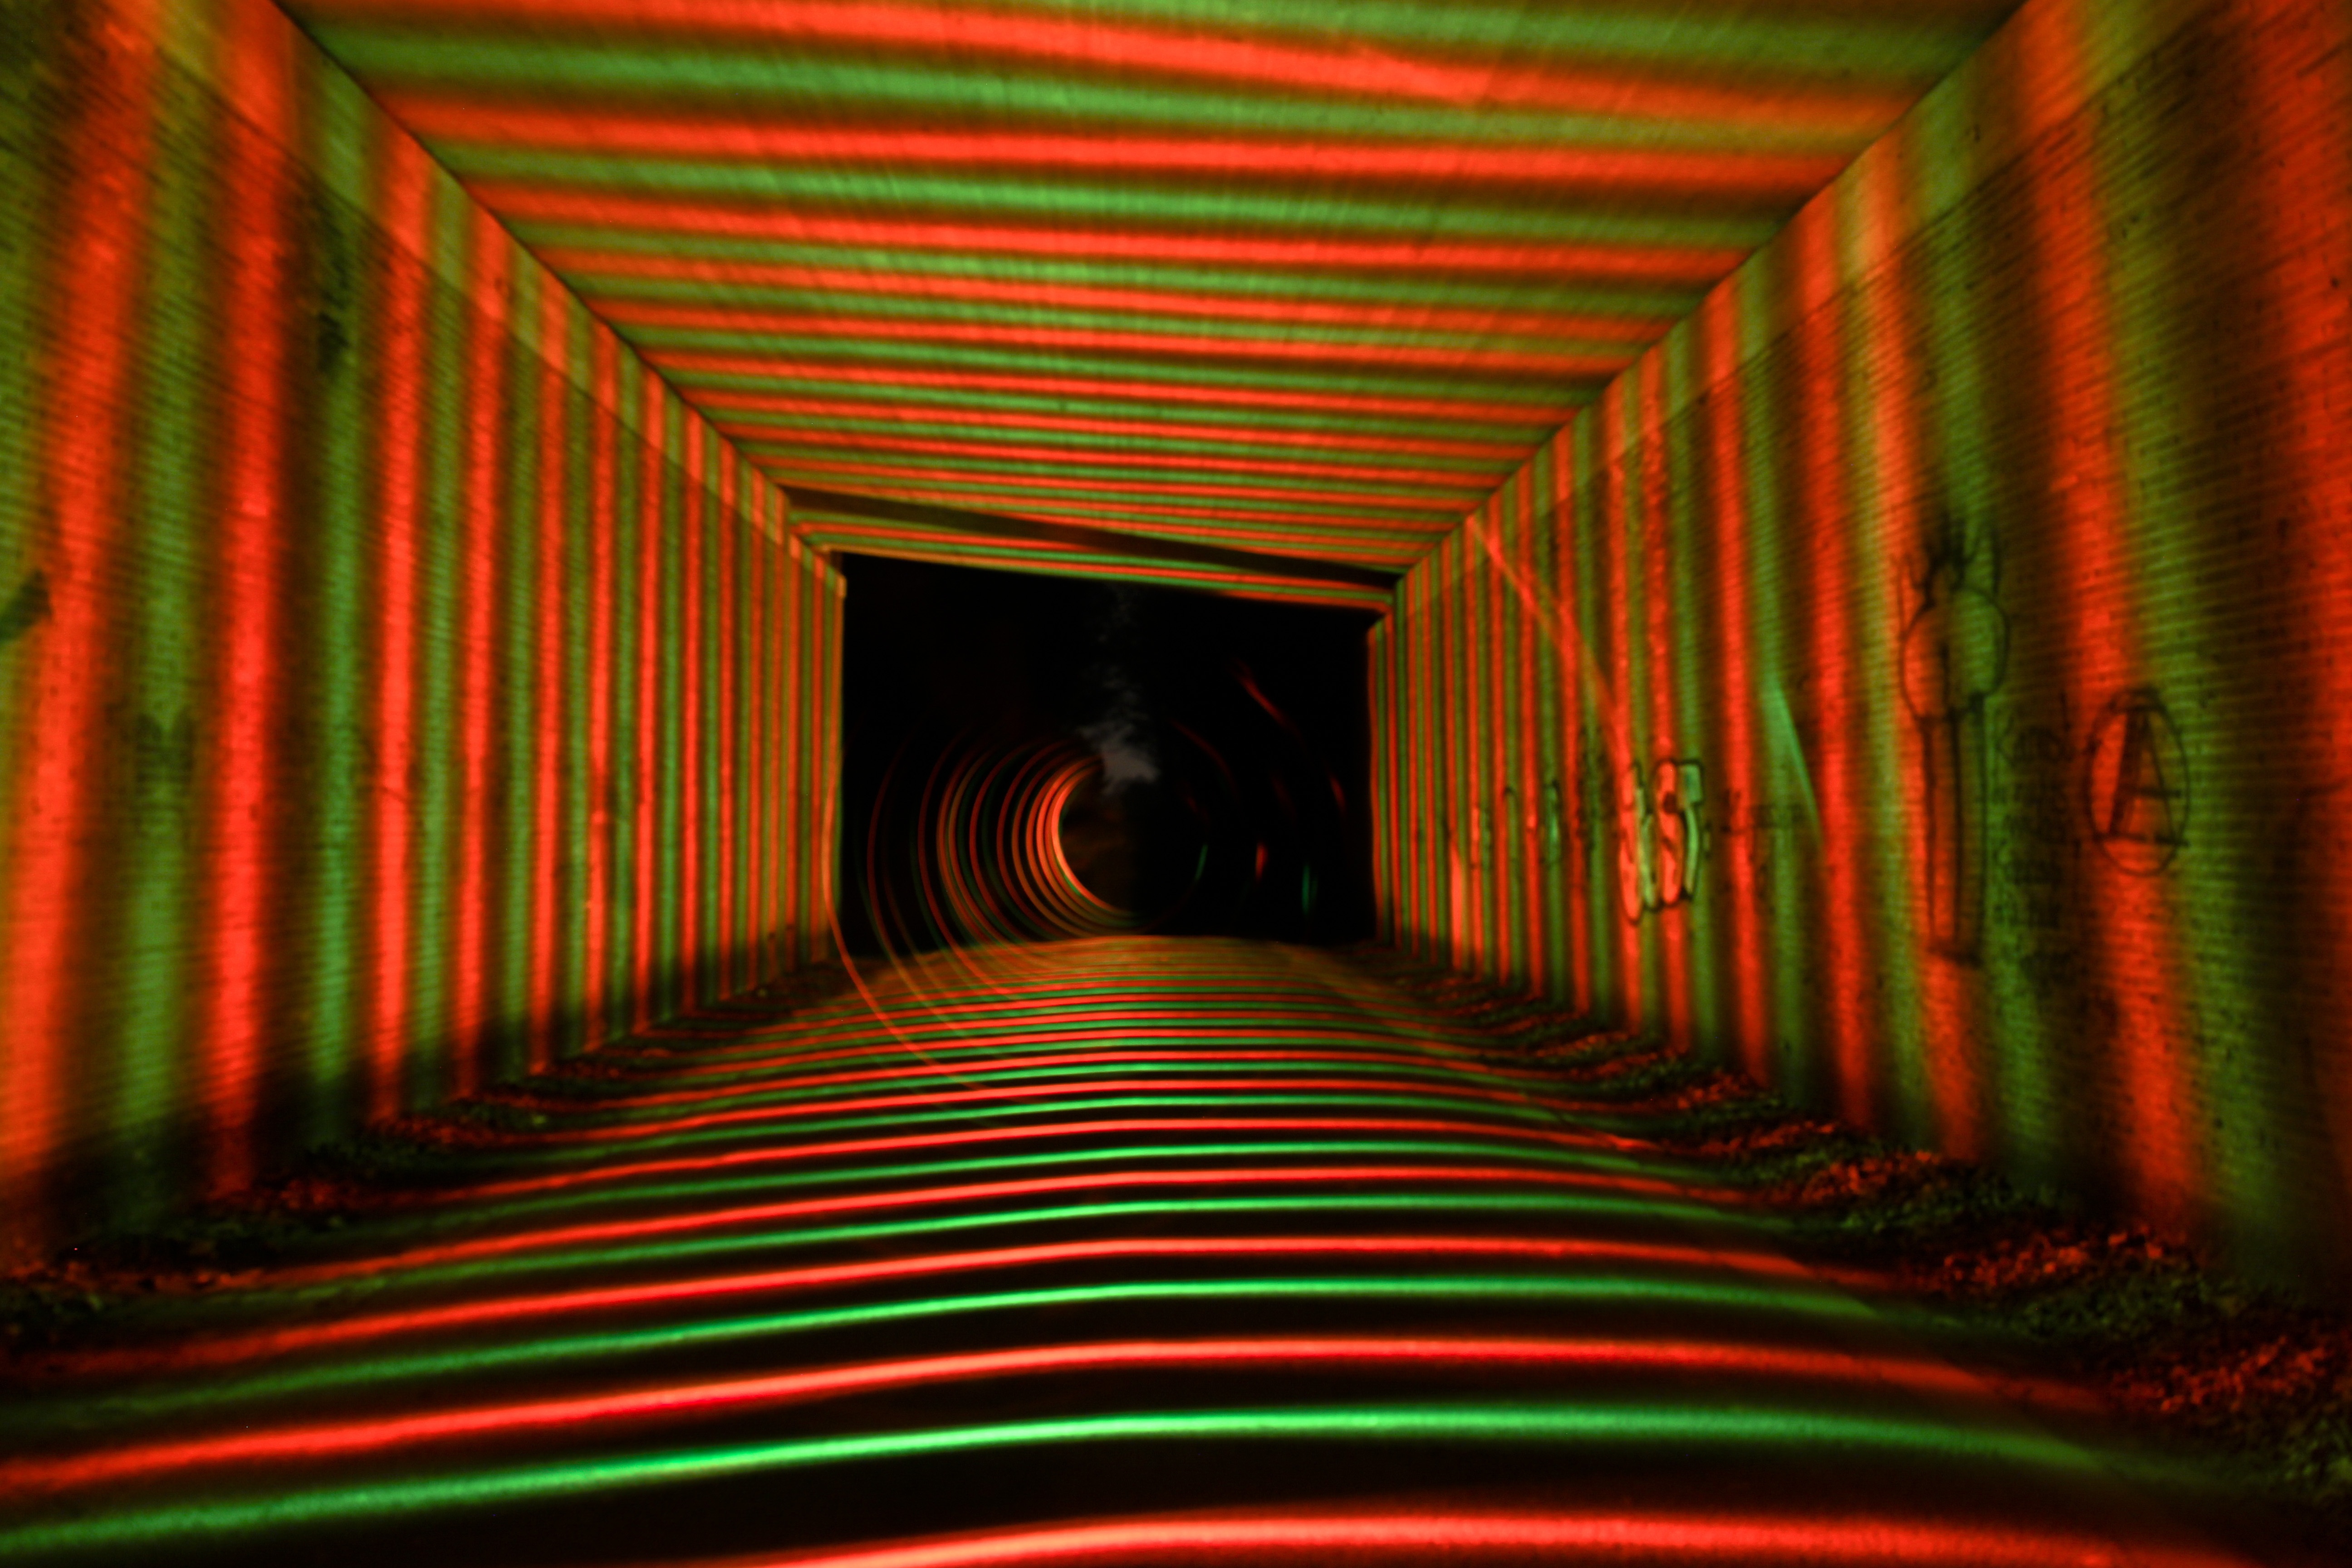
light, structure, night, sunlight, green, red, color, darkness, colorful, light painting, underpass